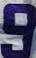
Number: 9